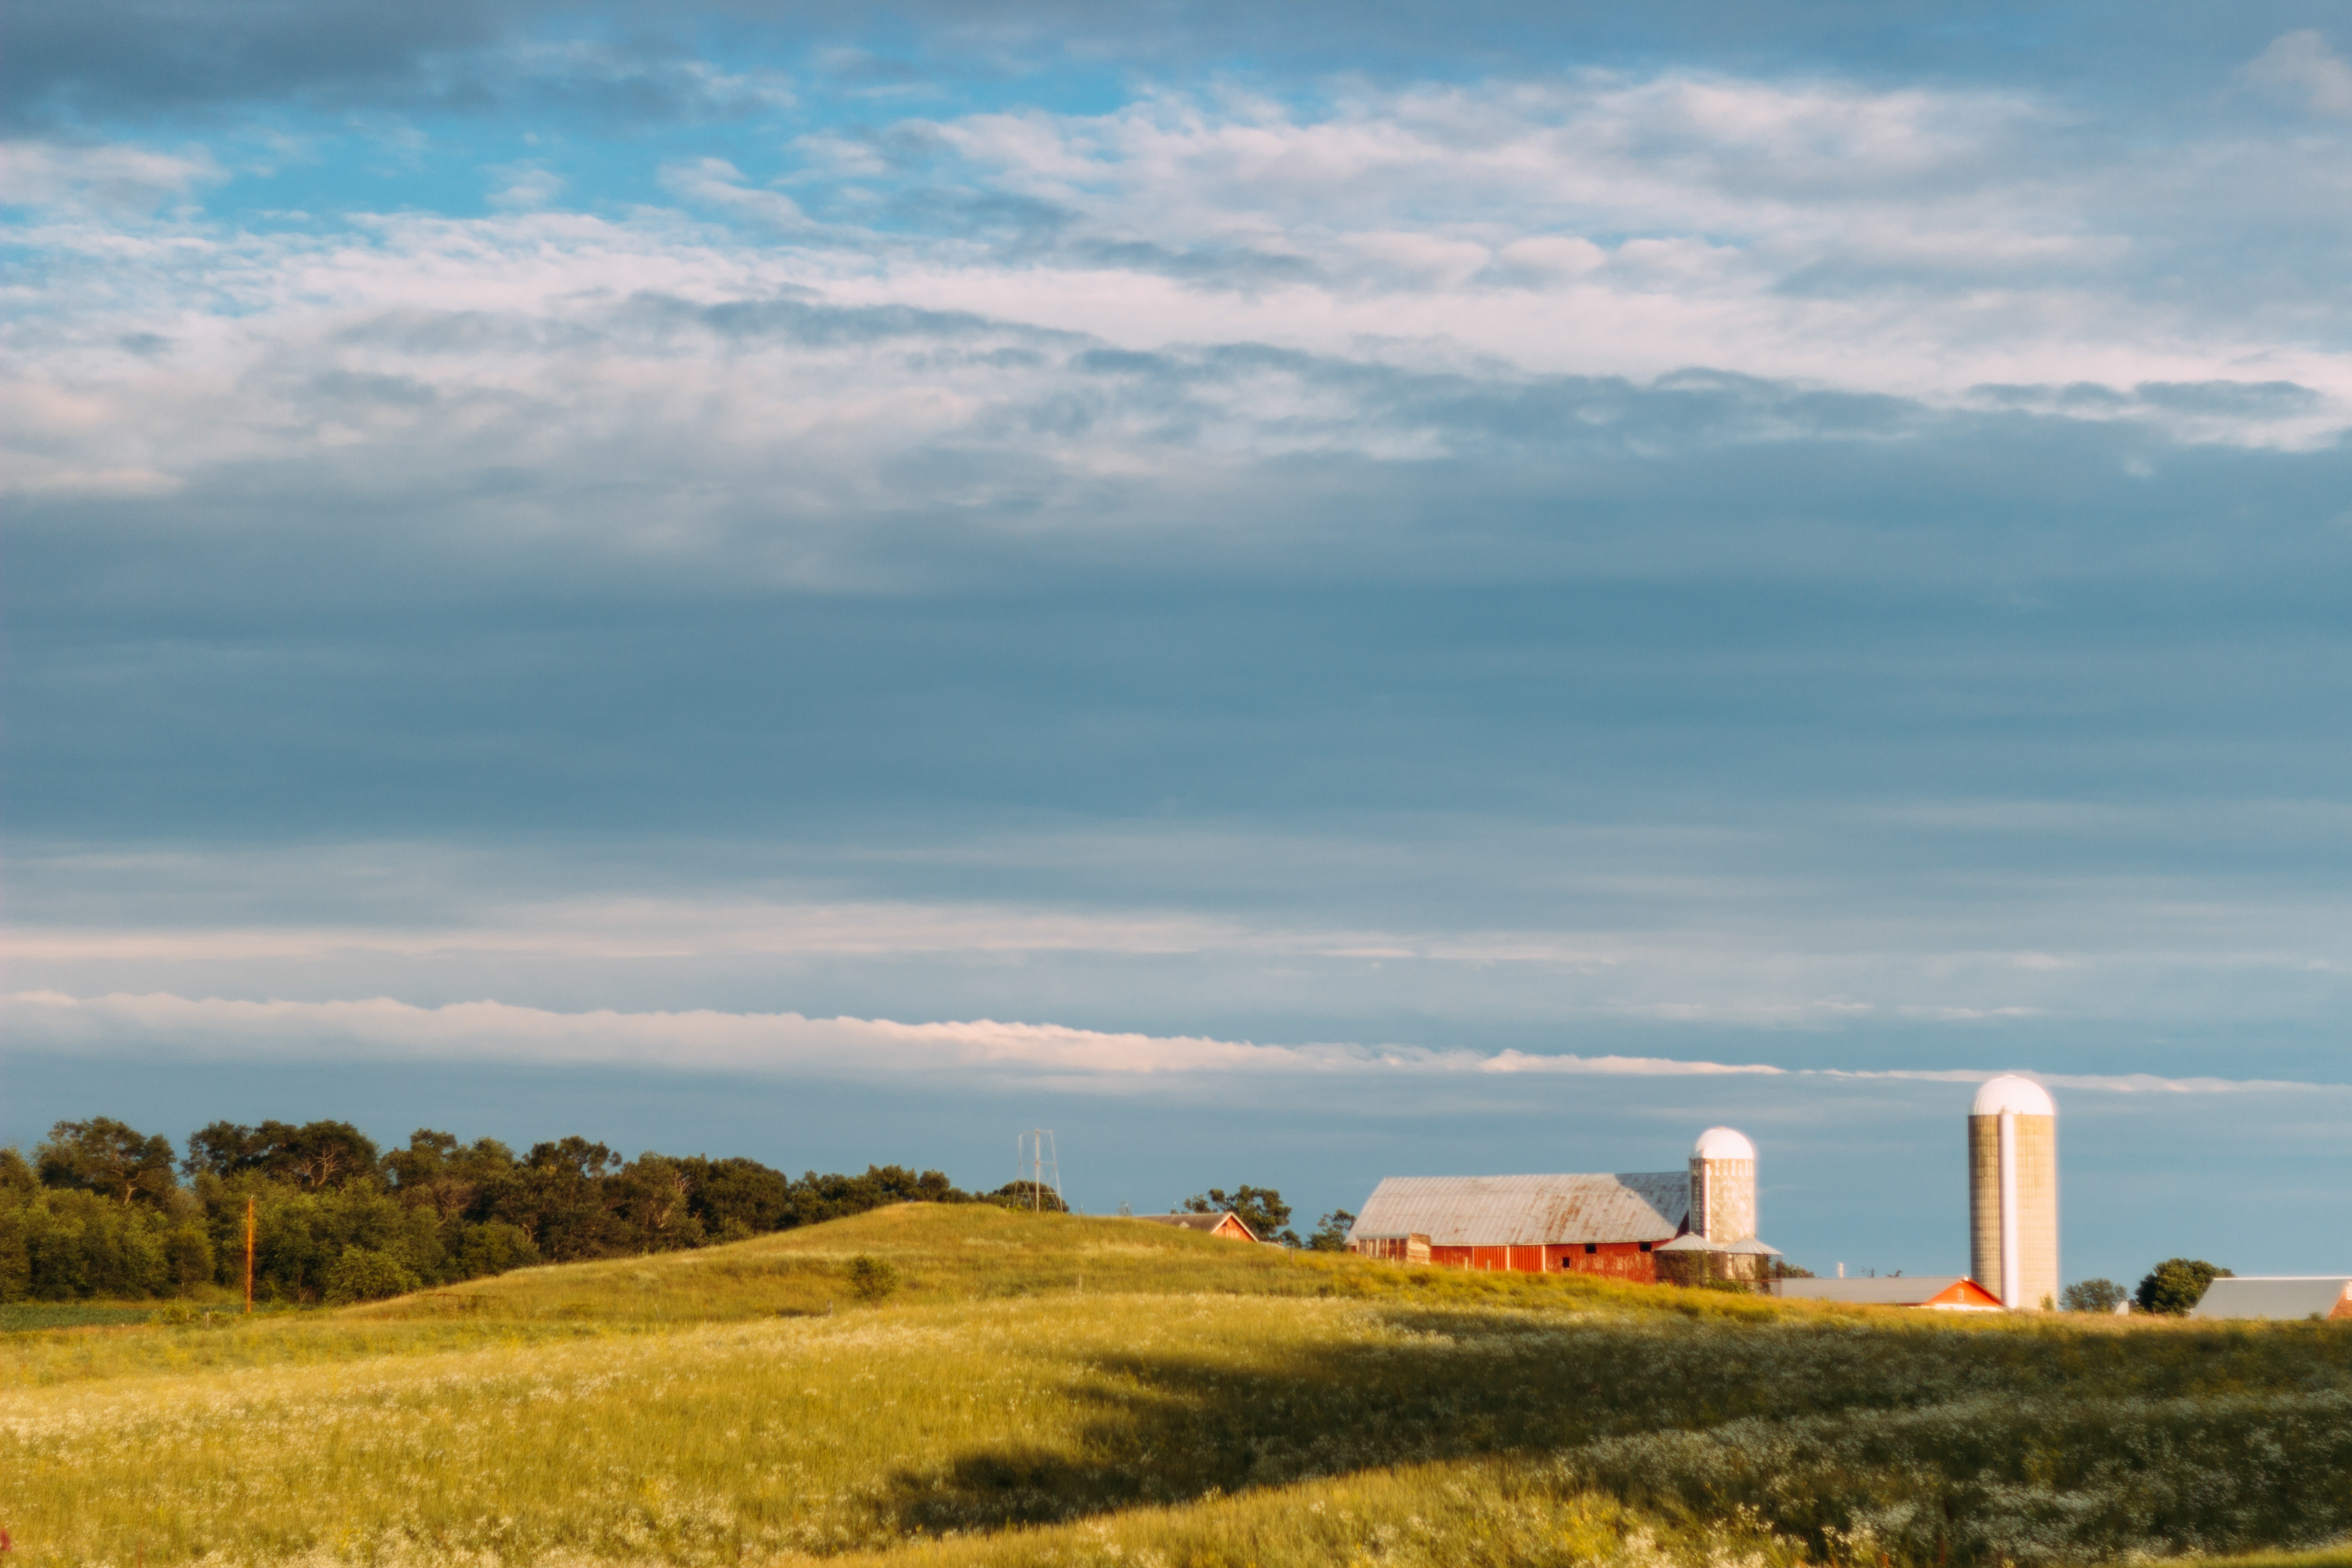
sky, grassland, cloud, natural landscape, field, prairie, farm, pasture, natural environment, rural area, plain, grass, ecoregion, grass family, tree, horizon, hill, steppe, landscape, atmosphere, meadow, land lot, summer, sunlight, road, cumulus, house, plant, meteorological phenomenon, barn